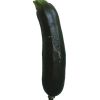
Label: dark_zucchini